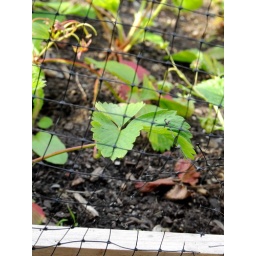
a bird ate thru the fence and trapped himself in..he managed to eat some strawberries while flailing around